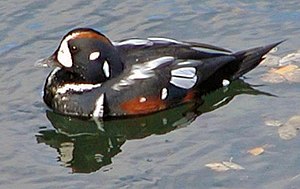
Strømand / Beskrivelse
Strømand; voksen han
Strømand er en fugl i familien af egentlige andefugle, der yngler ved vandløb i Nordamerika, det vestlige Rusland samt Grønland og Island. Arten er den eneste i slægten Histrionicus. Det er en kortdistancetrækker, der overvintrer ved kysten og derfor sjældent ses i Vesteuropa.